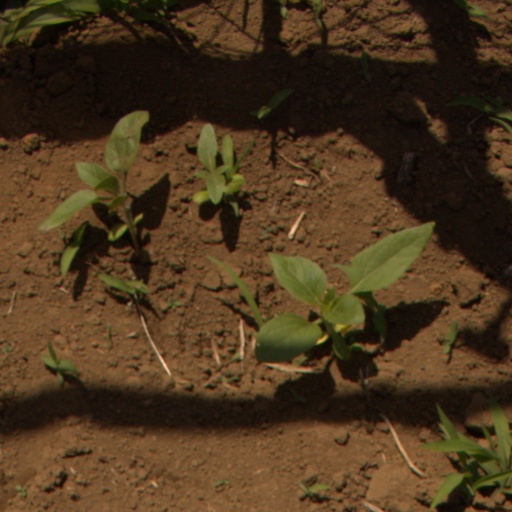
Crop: Jerusalem artichoke